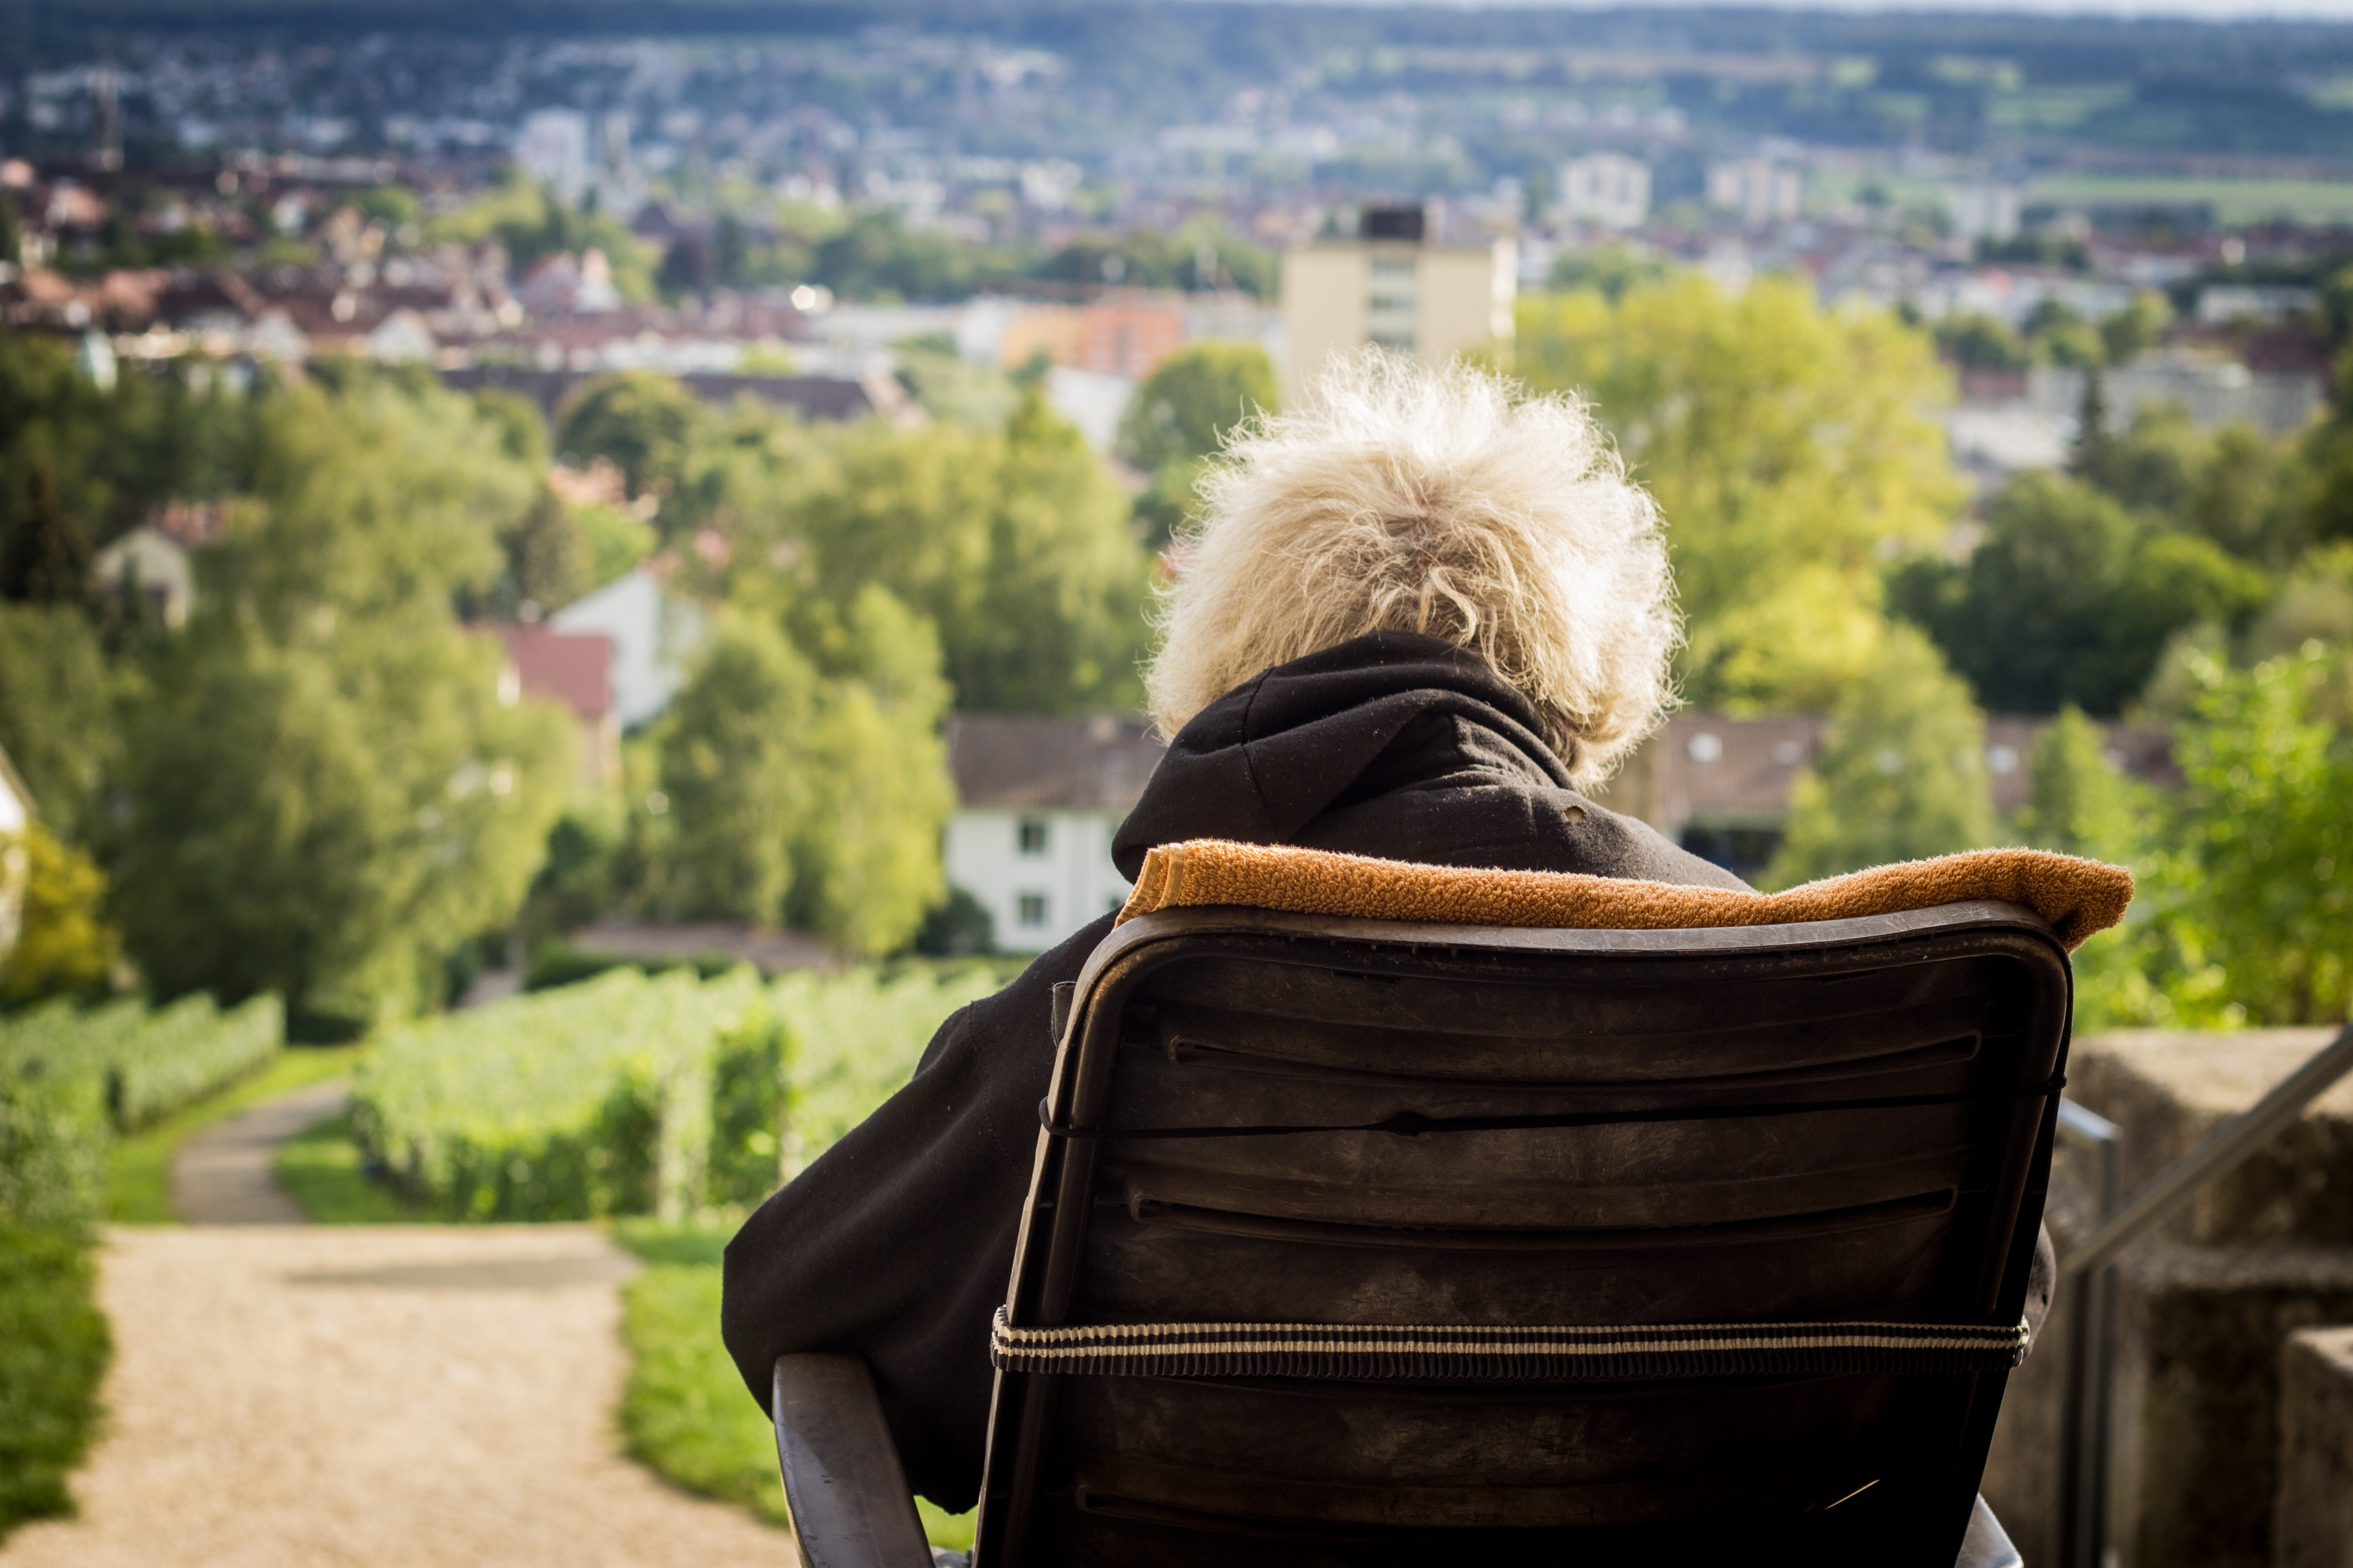
photography, flower, travel, spring, agriculture, photograph